Māngere United League Football Club

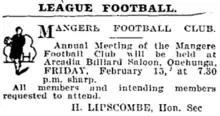
1924 Annual meeting notice

On October 28 Māngere won their first ever title when they beat Newton Rangers 19-11 at Manukau (Onehunga) to claim the Foster (Memorial) Shield.